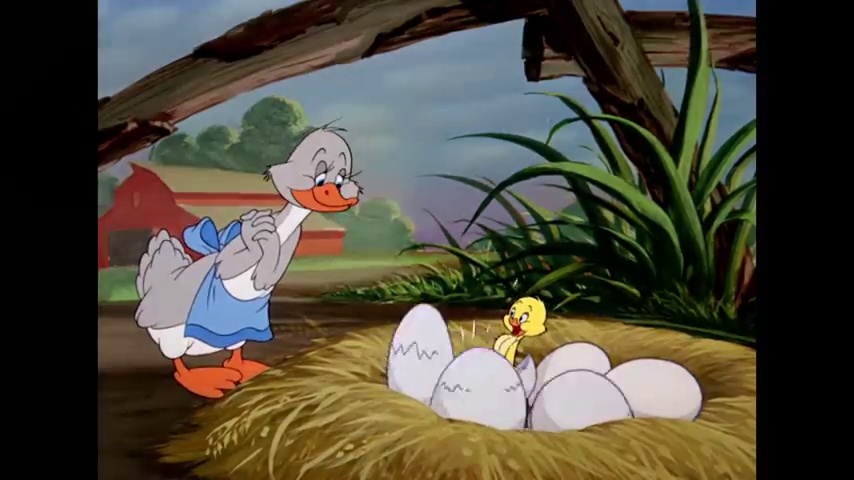
Portrait style: Cartoon Portrait